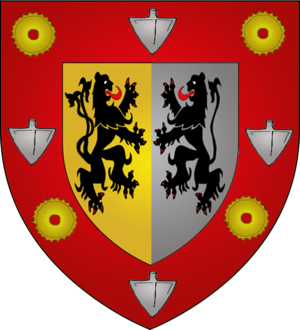
Sanem
Sanems våben
Sanem er en kommune og et byområde i storhertugdømmet Luxembourg. Kommunen, som har et areal på 24,42 km², ligger i kantonen Esch-sur-Alzette i distriktet Luxembourg. I 2005 havde kommunen 13.864 indbyggere.